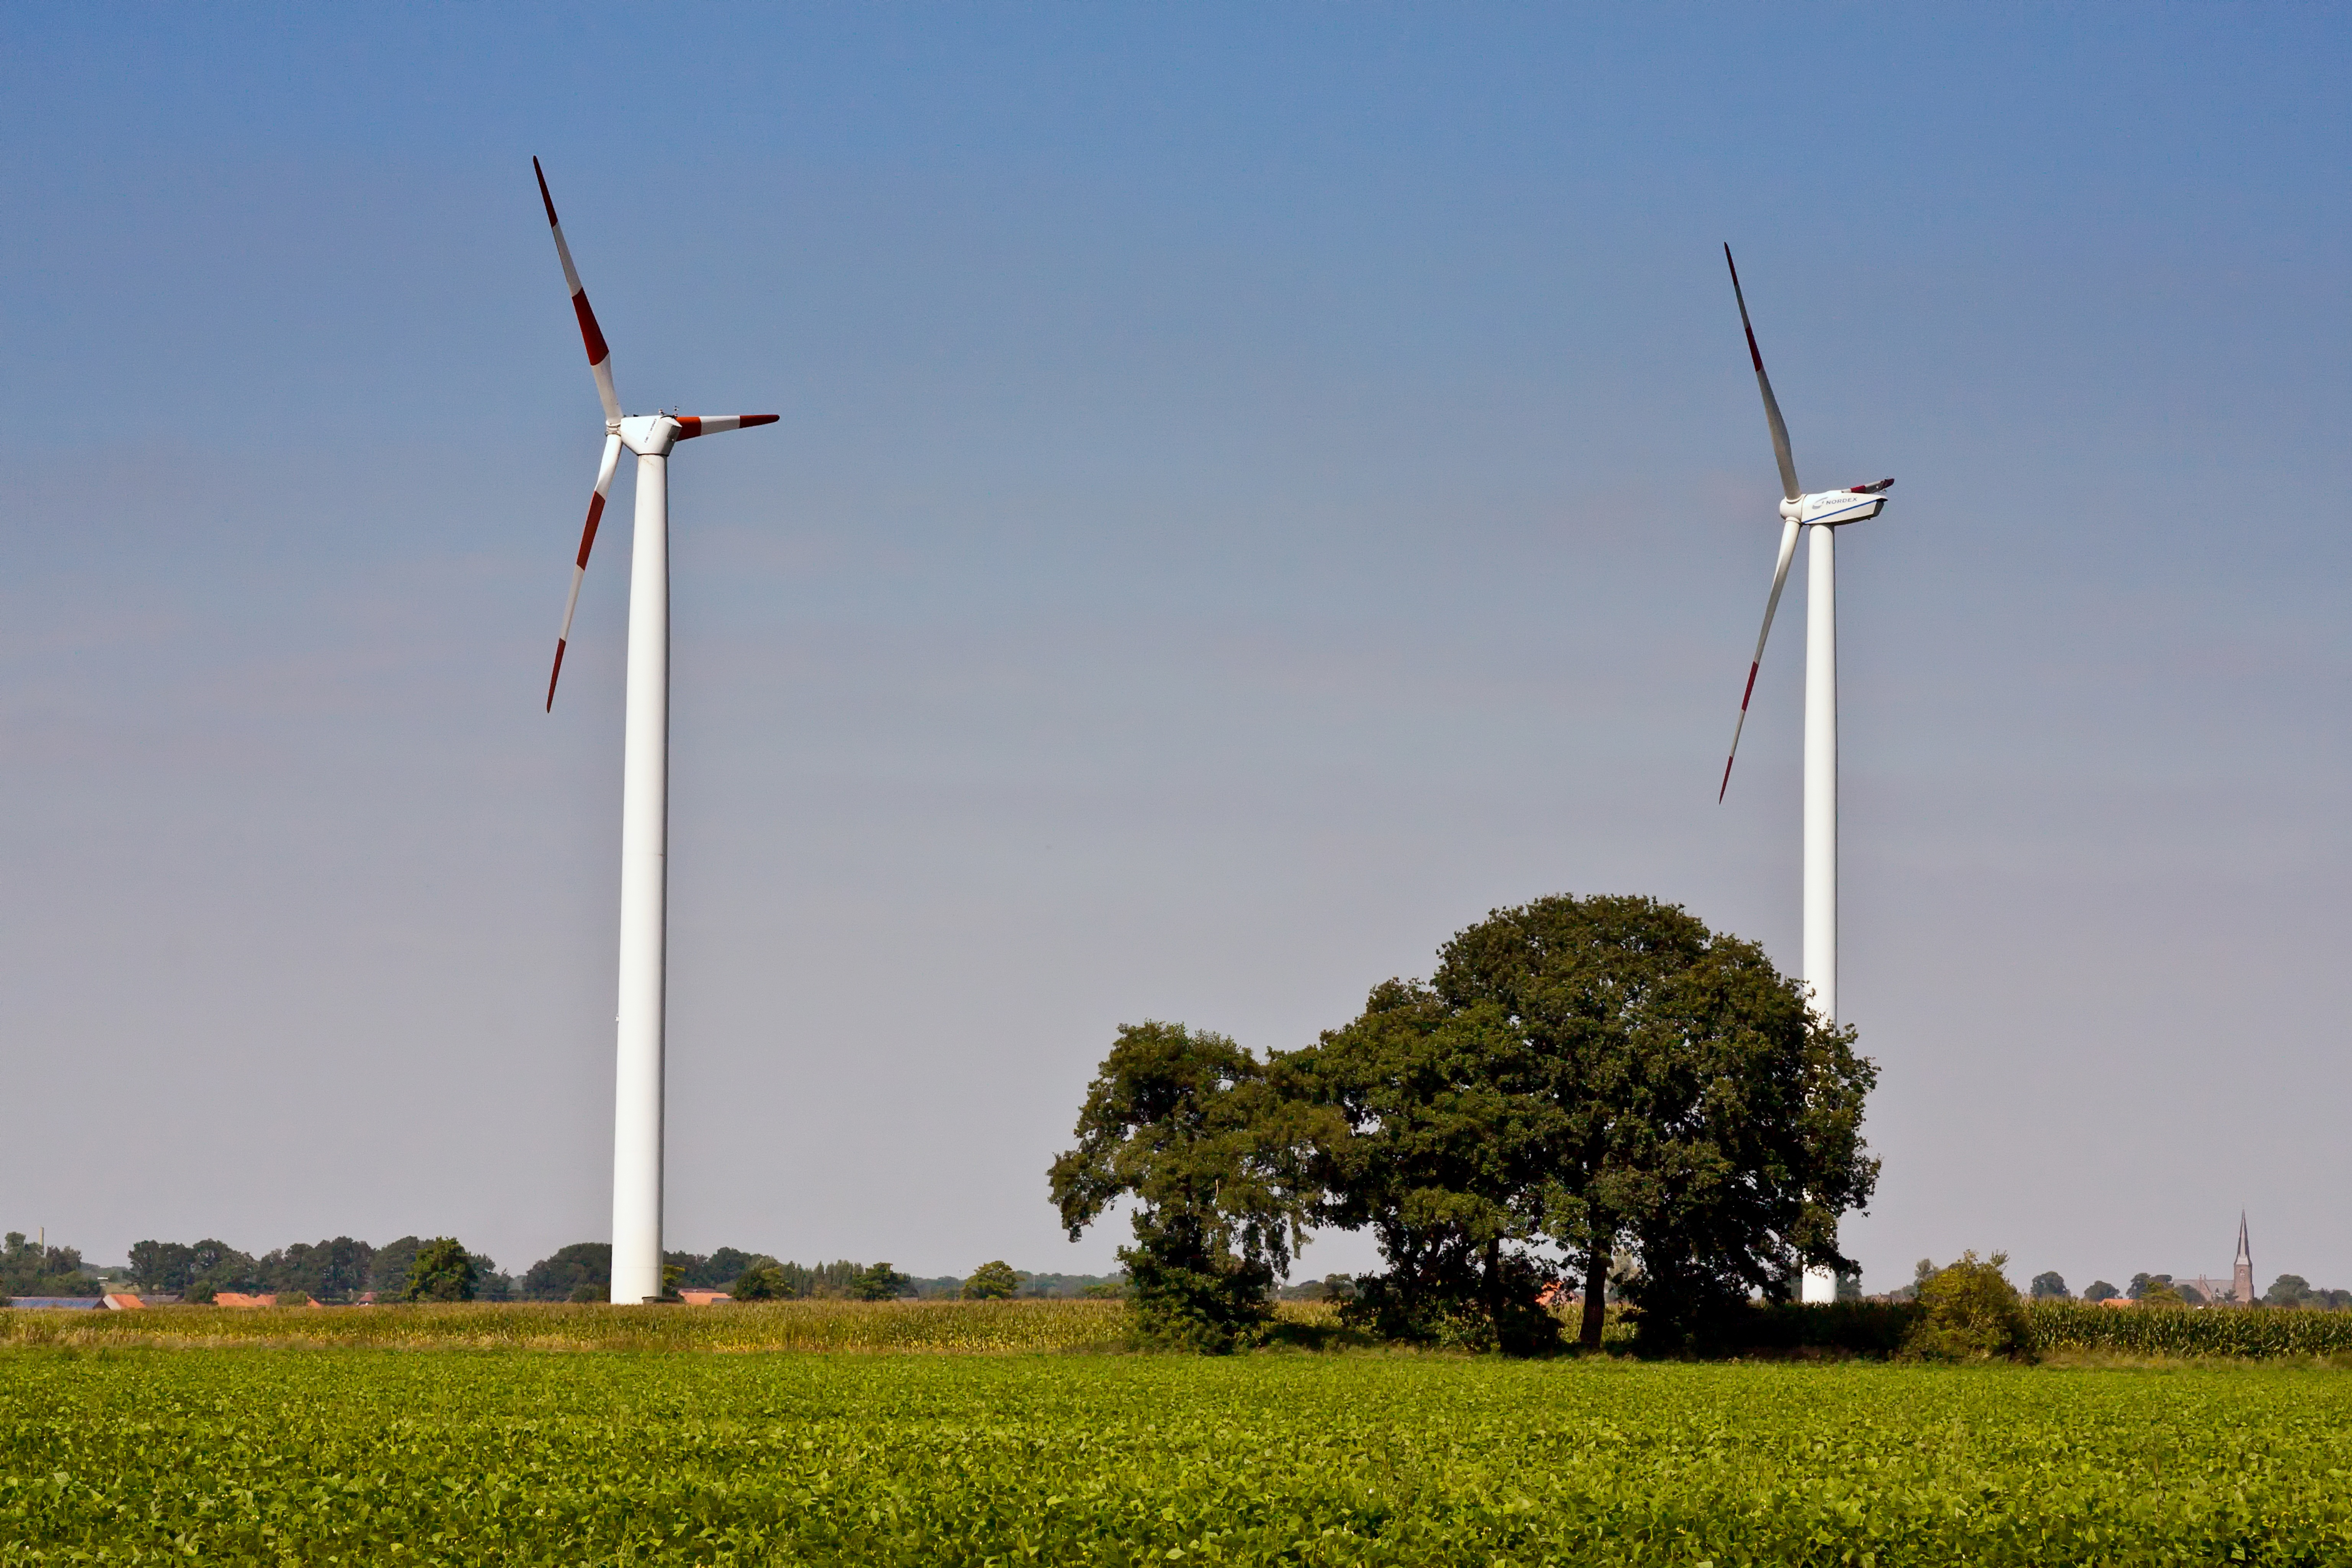
landscape, sky, sun, field, windmill, wind, environment, machine, blue, wind turbine, pinwheel, wind energy, energy, ecology, wind power, current, clouds, mill, wind farm, renewable energy, propeller, power generation, wind park, environmentally friendly, environmental technology, windr der, wind power plant